IBM document processors

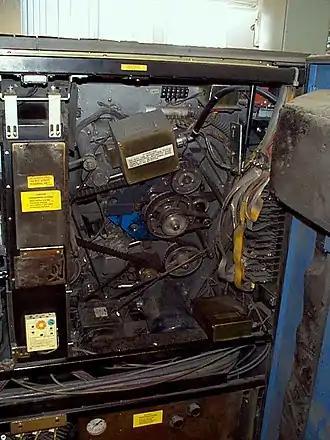
Rear view of the left feed module of an IBM 3890 Model B

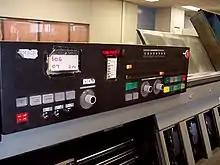
IBM 3890 Model B Right Feed module operator panel

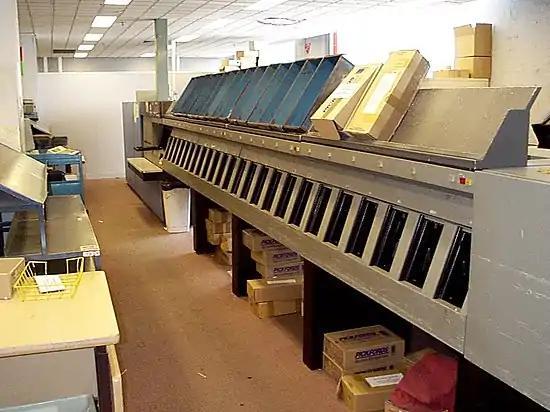
An IBM 3890 Model B04. It is an '04' because it has four stacker modules.

The right feed module performs two functions. One is the input area, where up to 4800 cheques can be placed to be fed into the left module. Before this happens, all documents are “jogged” before they are moved into the transport. This process causes the cheques to be lined up better for feeding into the left feed module; institutions use an external jogger as well. The second function is the Programmable Endorsing and Item Numbering, which appeared with the model XP1. It is a high speed ink jet printer used to print document tracking number on each cheque which goes through the machine. At the same time an “endorsement” stamp is sprayed on to show which institution has handled the cheque. On Models A-F, an “endorsement” stamp is used to show what institution has handled the cheque.